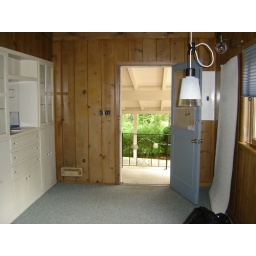
The carpet in the kitchen and paneling made for a dark cave-like interior, even with the door open.